Hubertus Kramer

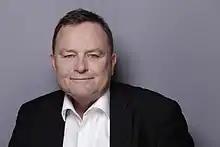
Kramer in 2016

Hubertus Kramer (3 November 1959 – 24 January 2022) was a German politician. He had served in the Landtag of North Rhine-Westphalia since 2005. He died on 24 January 2022, at the age of 62.